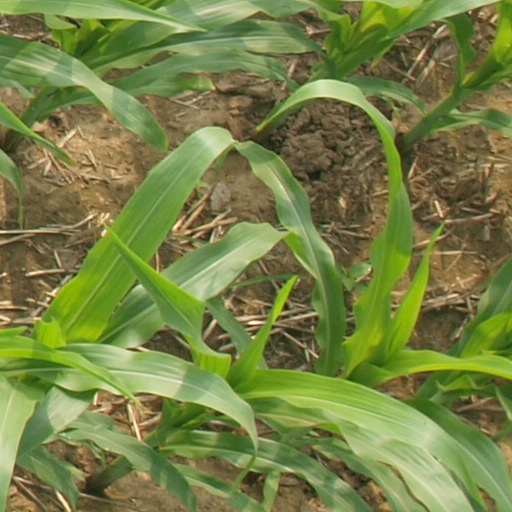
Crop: maize; corn